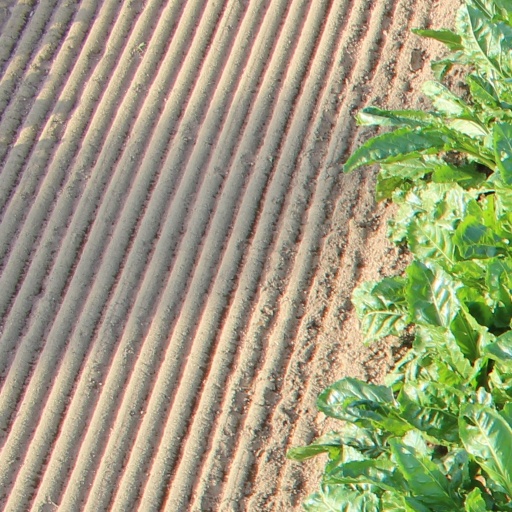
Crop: sugar beet